Shizuoka (city)

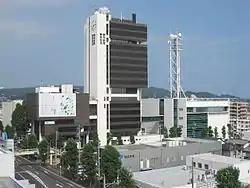
The headquarters of Shizuoka Broadcasting System (SBS) and the "Shizuoka Shimbun" newspaper

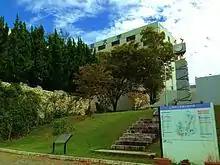
The main campus of Shizuoka University

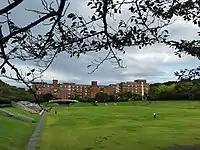
Shizuoka Prefectural University

Shizuoka has 91 elementary schools, 57 middle schools and 27 high schools. In addition there are 29 vocations schools and 12 public libraries.